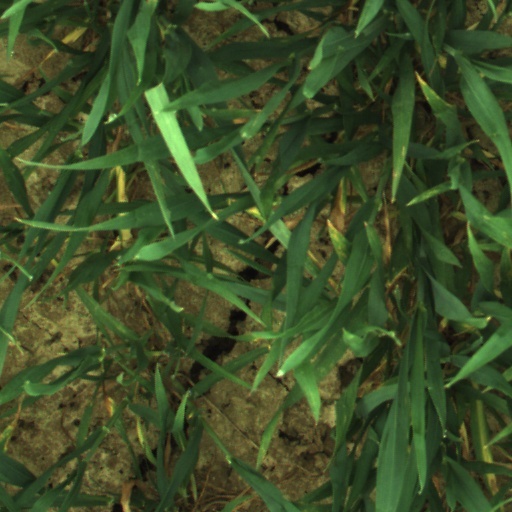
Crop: wheat